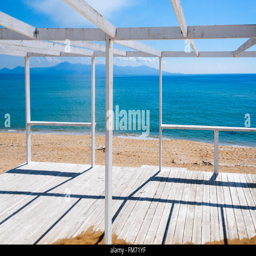
wooden deck on the beach looking to the sea